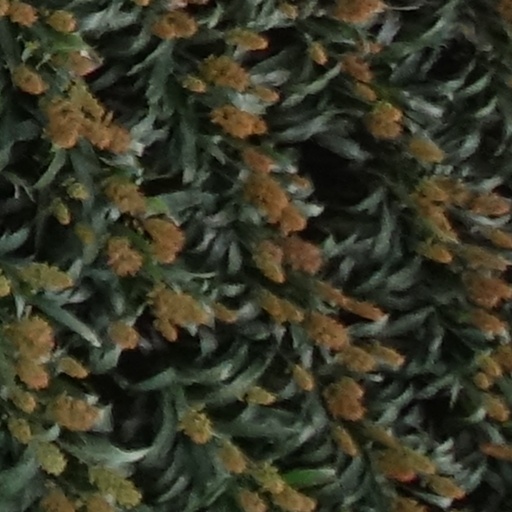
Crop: sorghum